Hanna Akiva

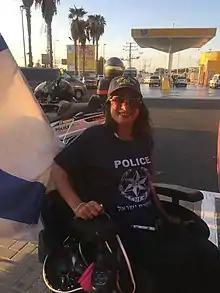
Akiva at a Gas station by Netanya before going on Road 2, October 15, 2017.

On October 15, 2017, the disabled people traveled slowly with their wheelchairs on Road 2 (the coastal highway) near Netanya, and Akiva took Sasson Ozer, a chairman of the Herzliya disabled people club, who drove his wheelchair behind her on Road 2.